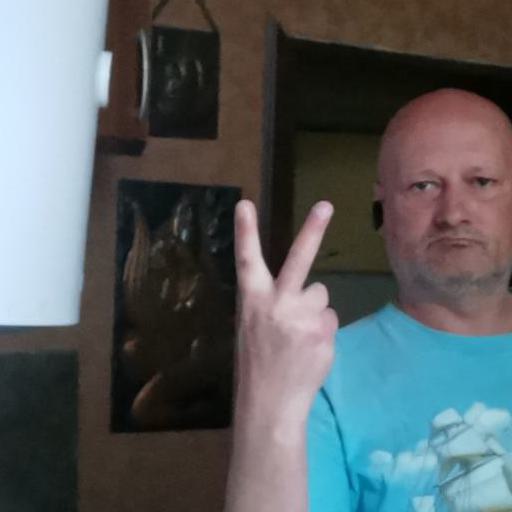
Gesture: peace_inverted